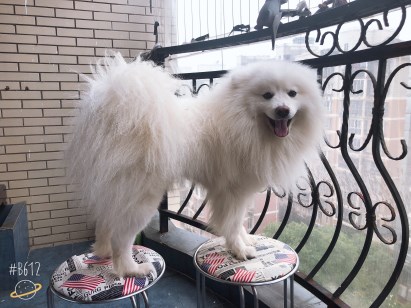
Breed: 253-n000107-Japanese_Spitzes